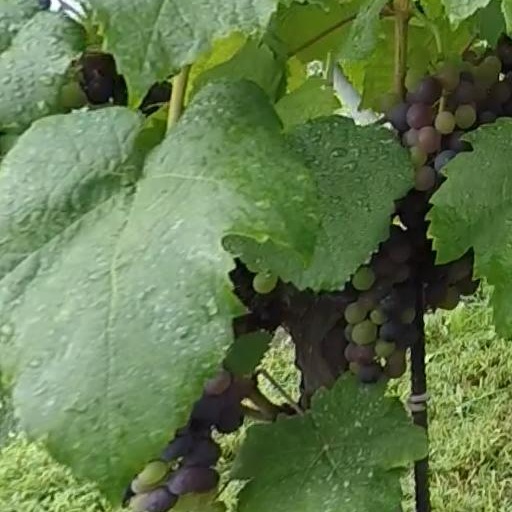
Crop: grape